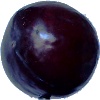
Label: images